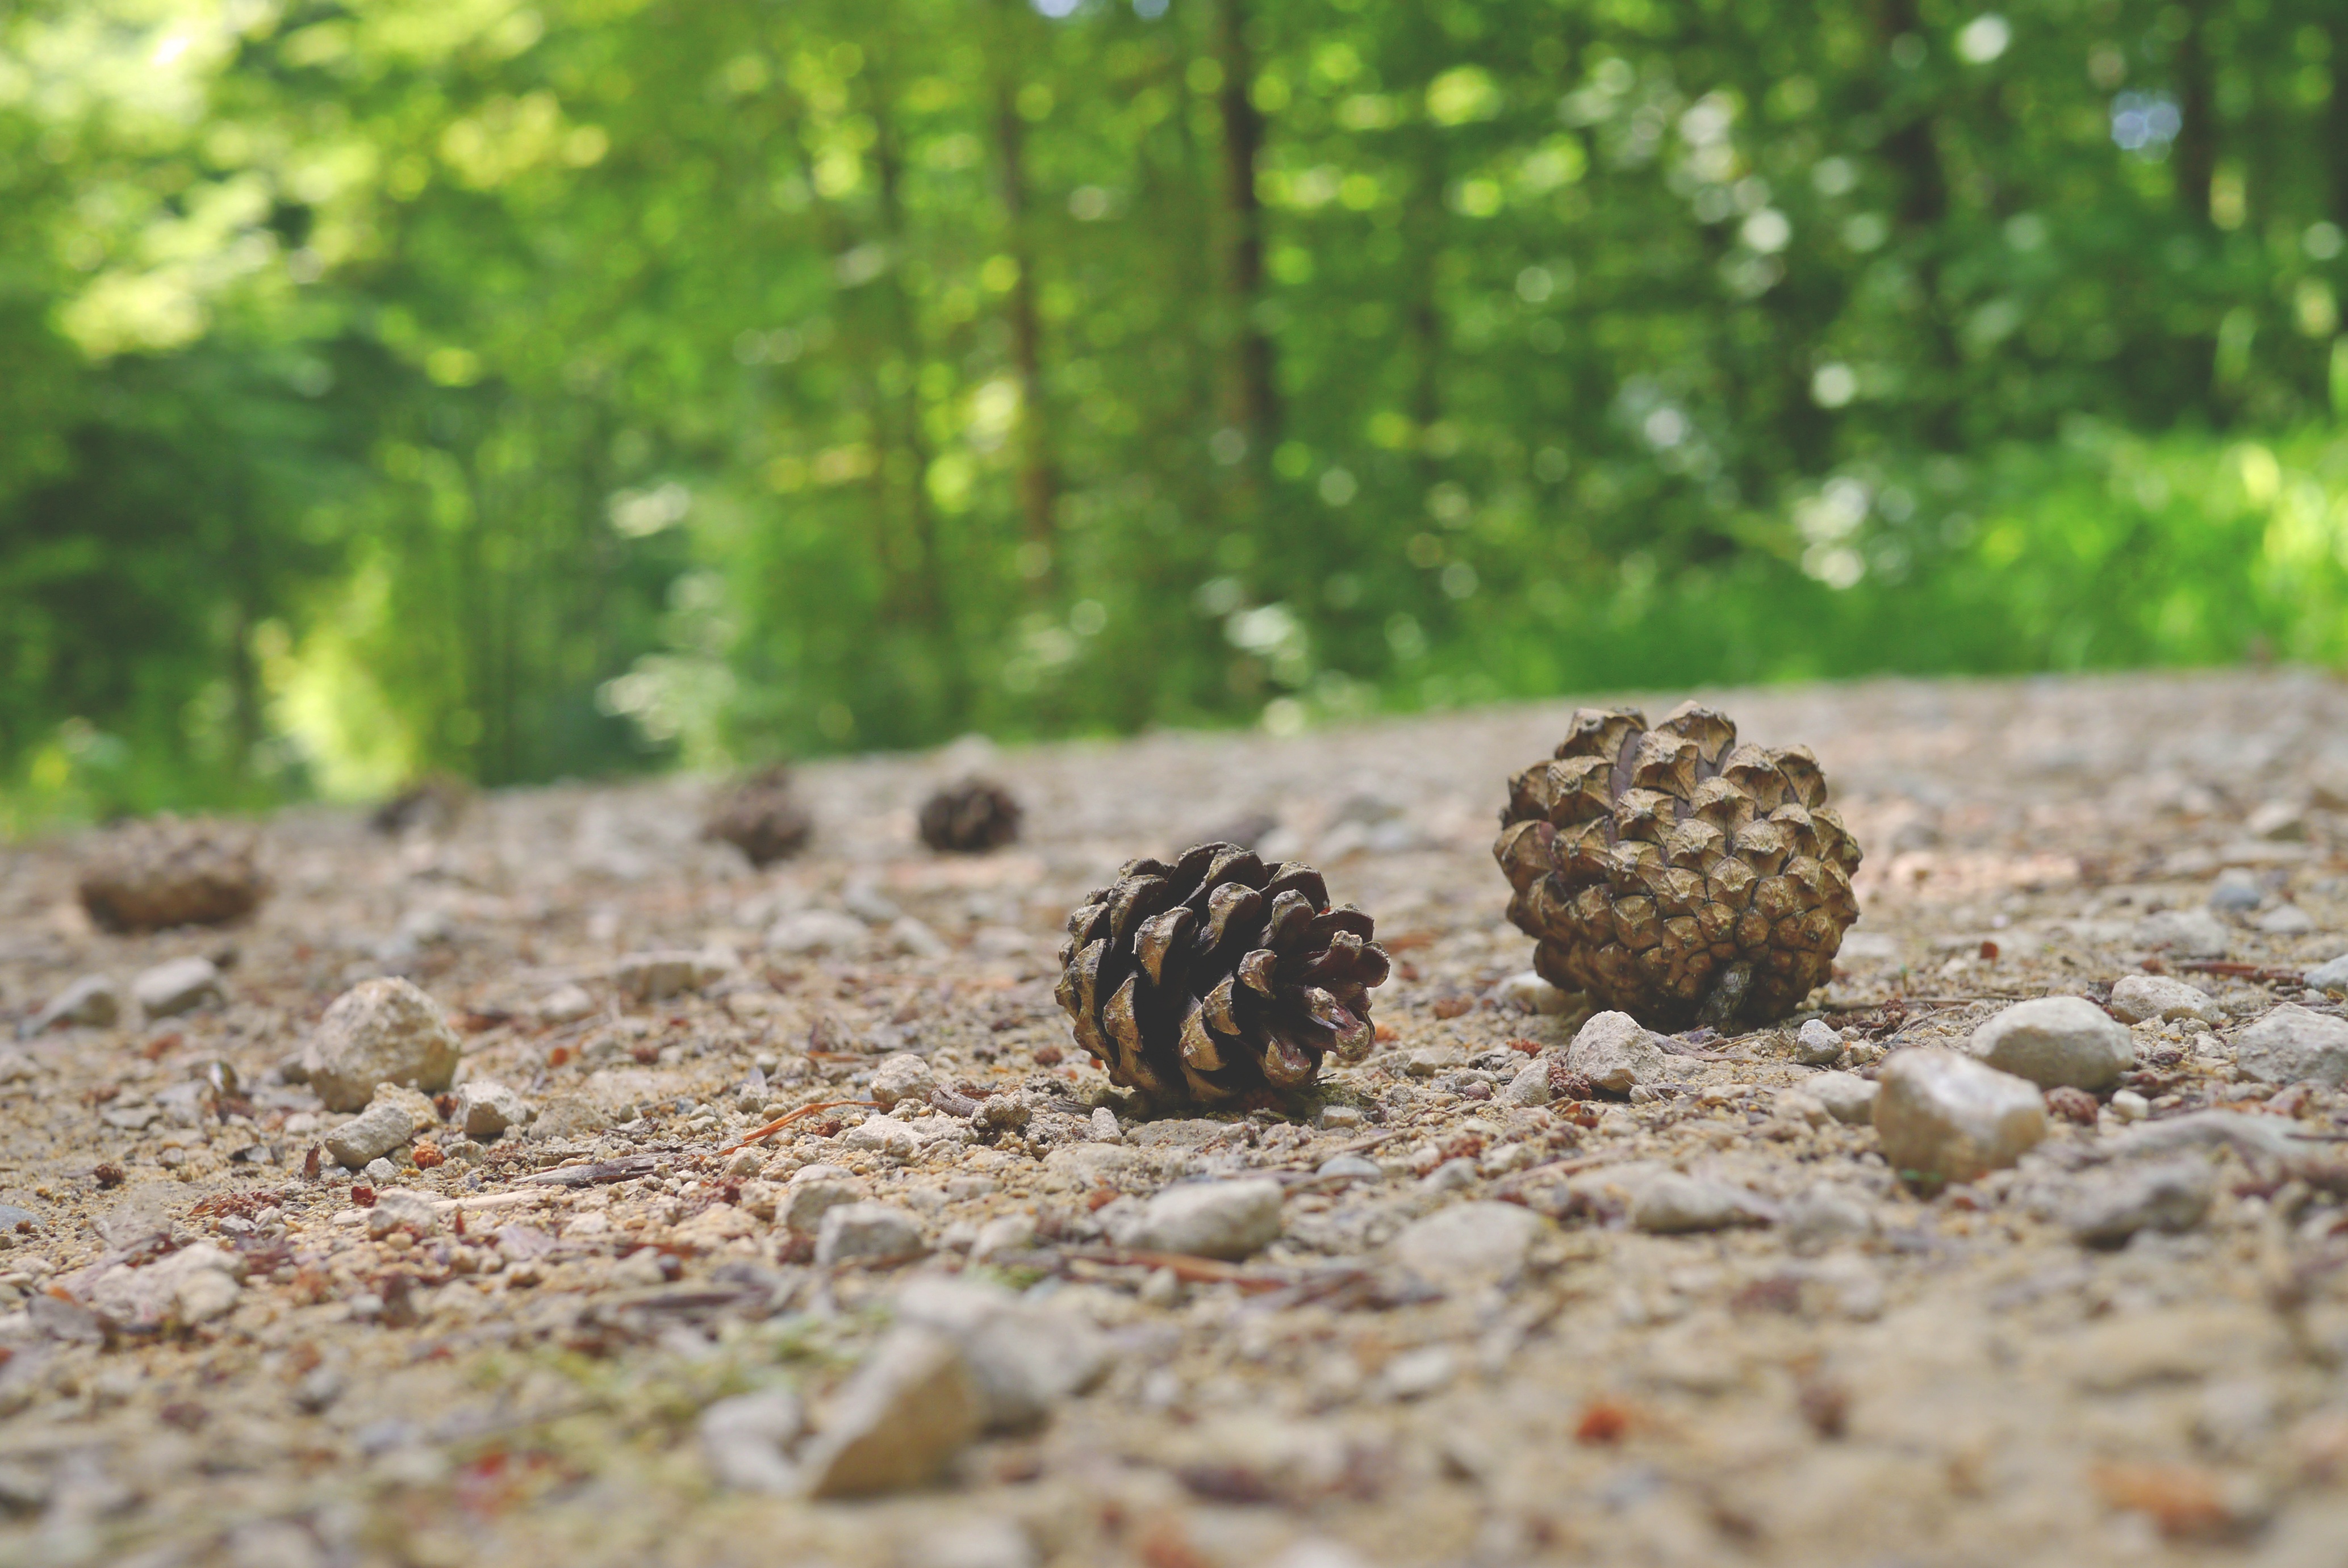
tree, nature, forest, hiking, leaf, walk, wildlife, autumn, soil, rest, close, fauna, tap, away, recovery, pine cones, forest path